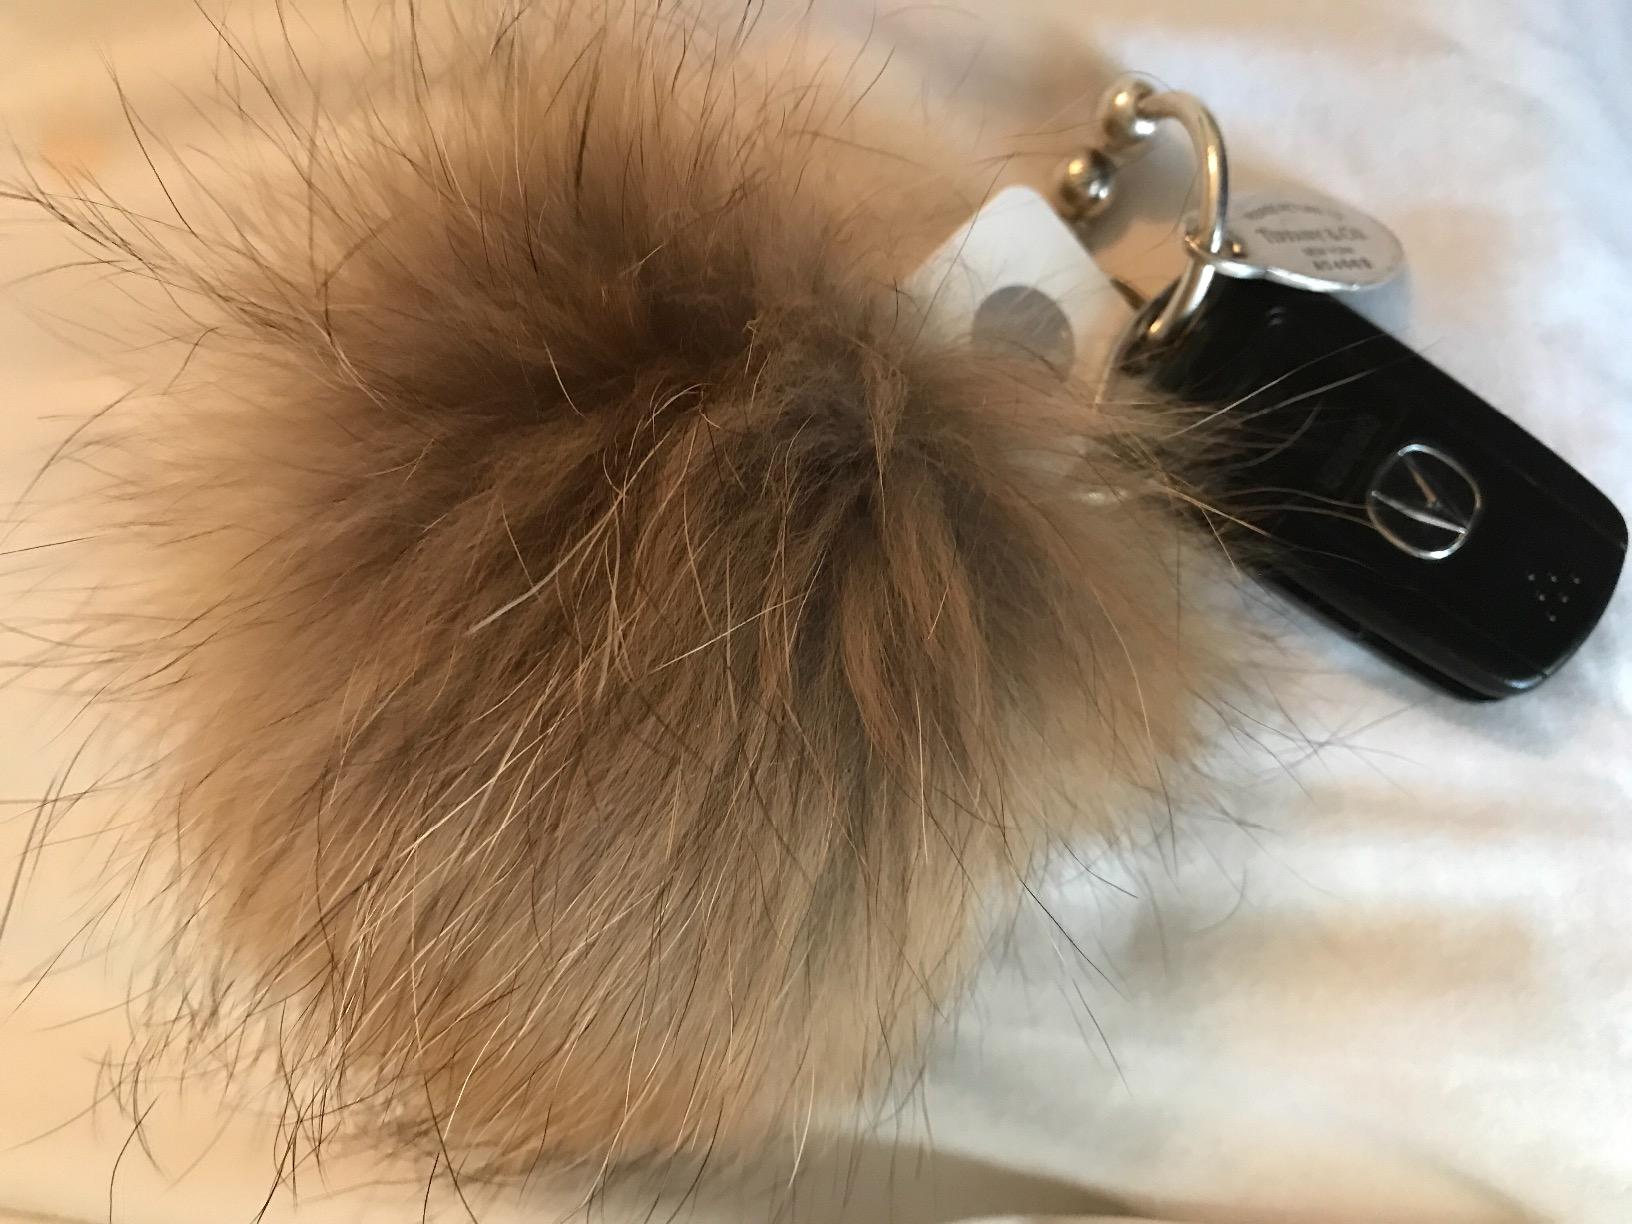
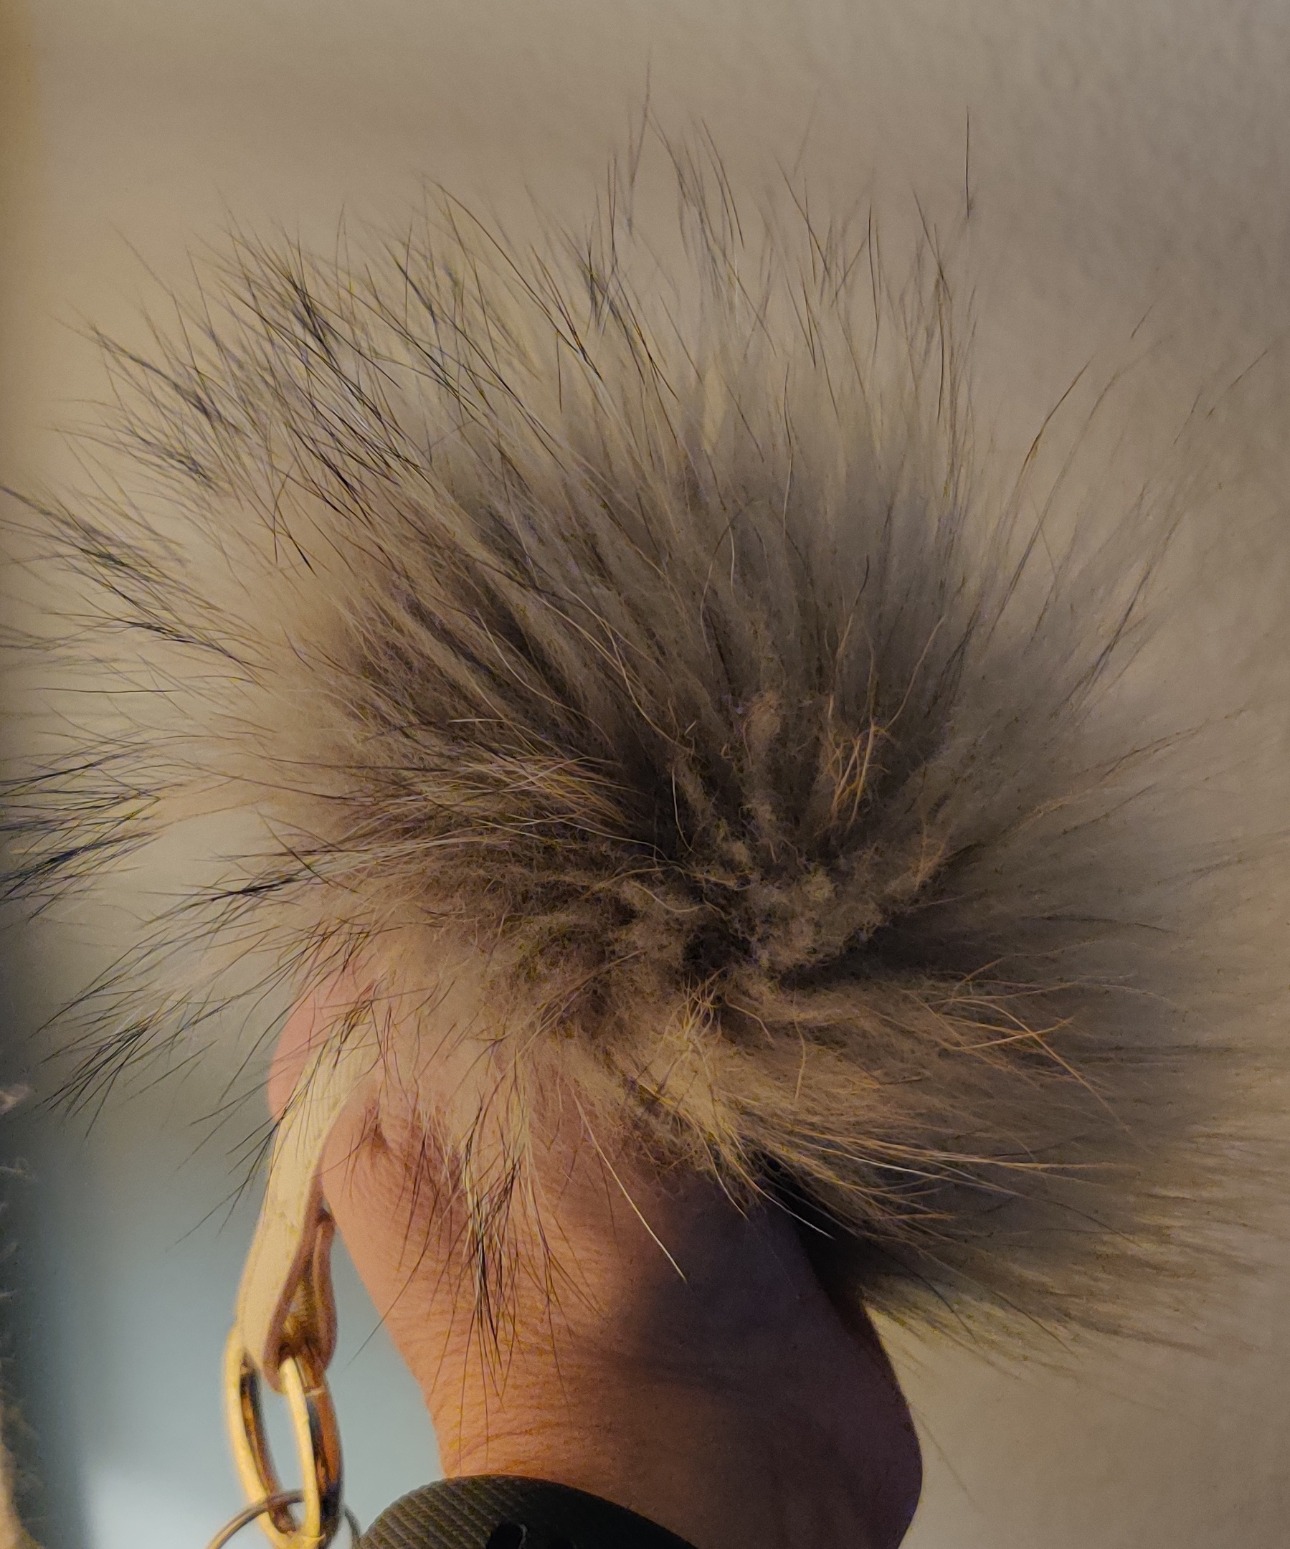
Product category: accessories_keychain
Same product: yes